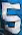
Number: 5